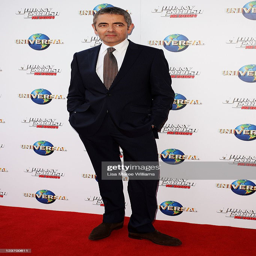
actor arrives at the world premiere .